John Hawkins (naval commander)

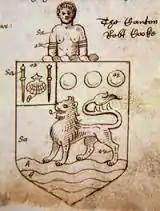
John Hawkins’ later coat of arms, showing an enslaved man and a scallop between two palmer’s staves

Hawkins persuaded Queen Elizabeth I to back his second slave voyage and secured investors from her court, these included Robert Dudley, 1st Earl of Leicester and Edward Clinton, 1st Earl of Lincoln, with William Cecil, 1st Baron Burghley involved as a supervisor. The queen allowed Hawkins to charter one of her ships for the trip, the 700 Ton "Jesus of Lübeck" and for it to fly her flag, the Royal Standard. He set sail from Plymouth on 18 October 1564 with four vessels, "Jesus of Lübeck", and 3 ships of his own. He took over 400 people from Africa and enslaved them, some he bought from the Portuguese, others he kidnapped directly by raiding the coast, he left Africa on 29 January 1565.